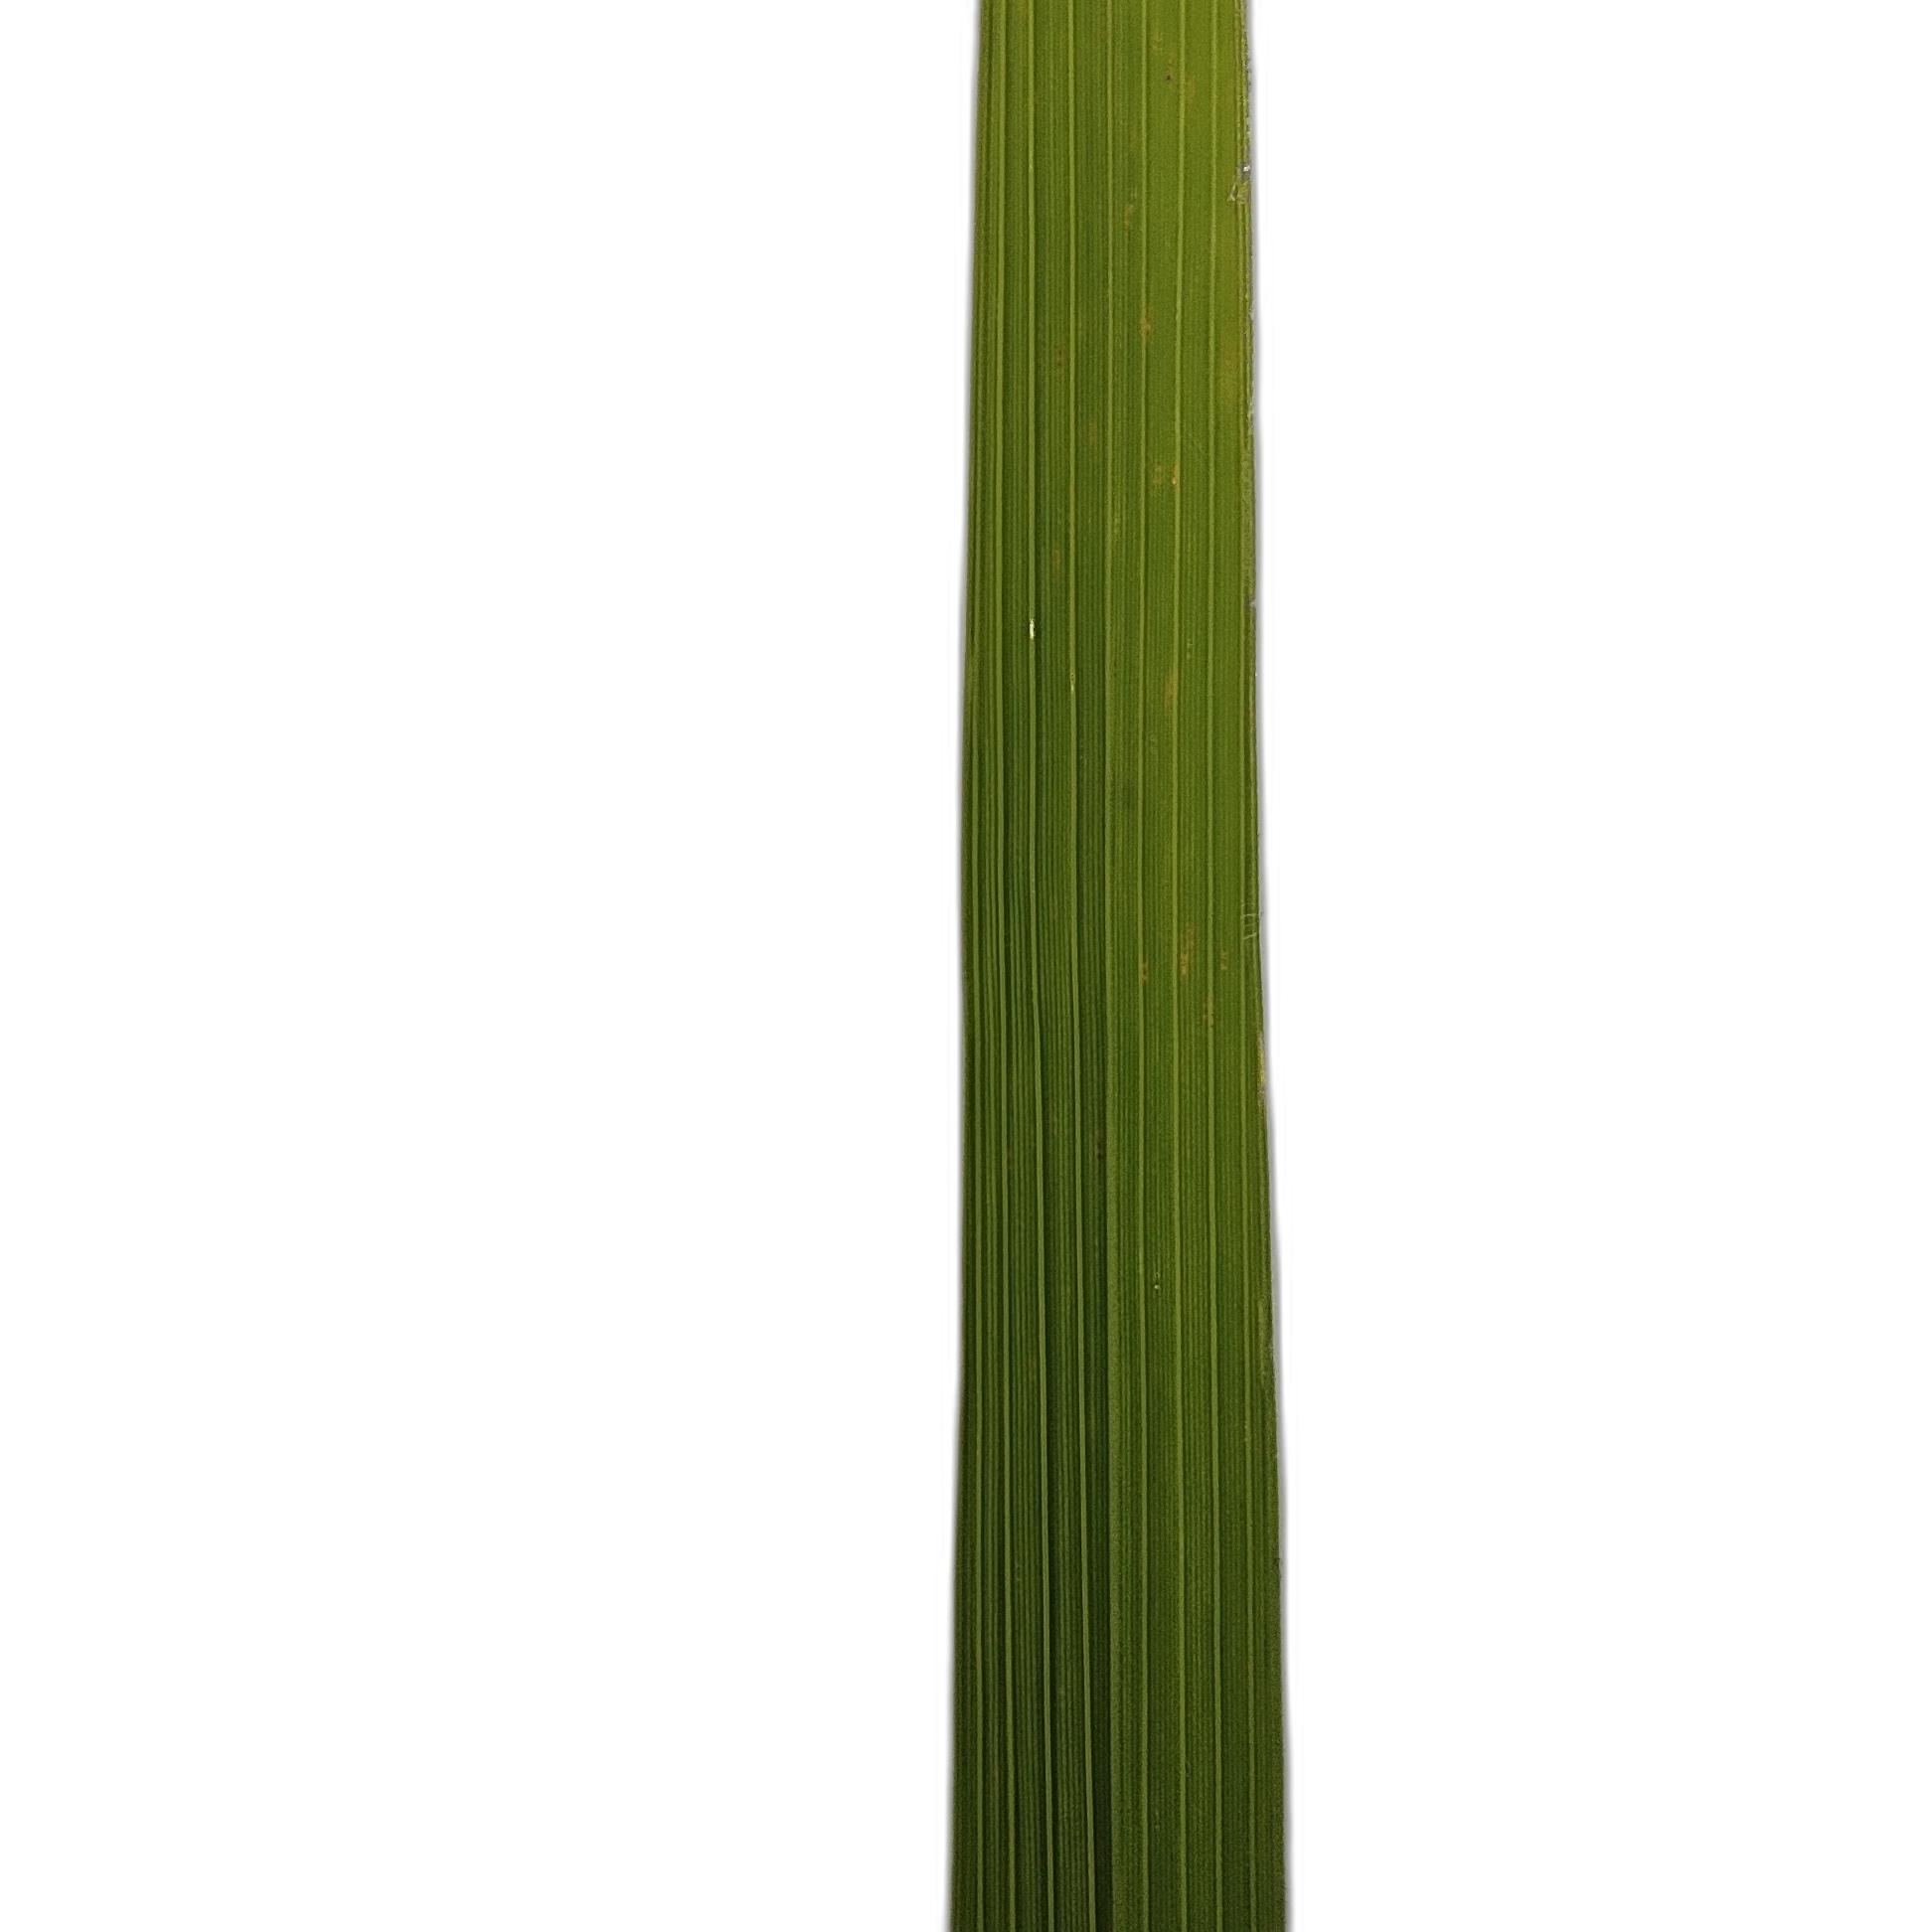
Label: Healthy